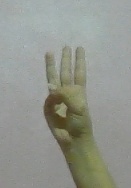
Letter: thaa